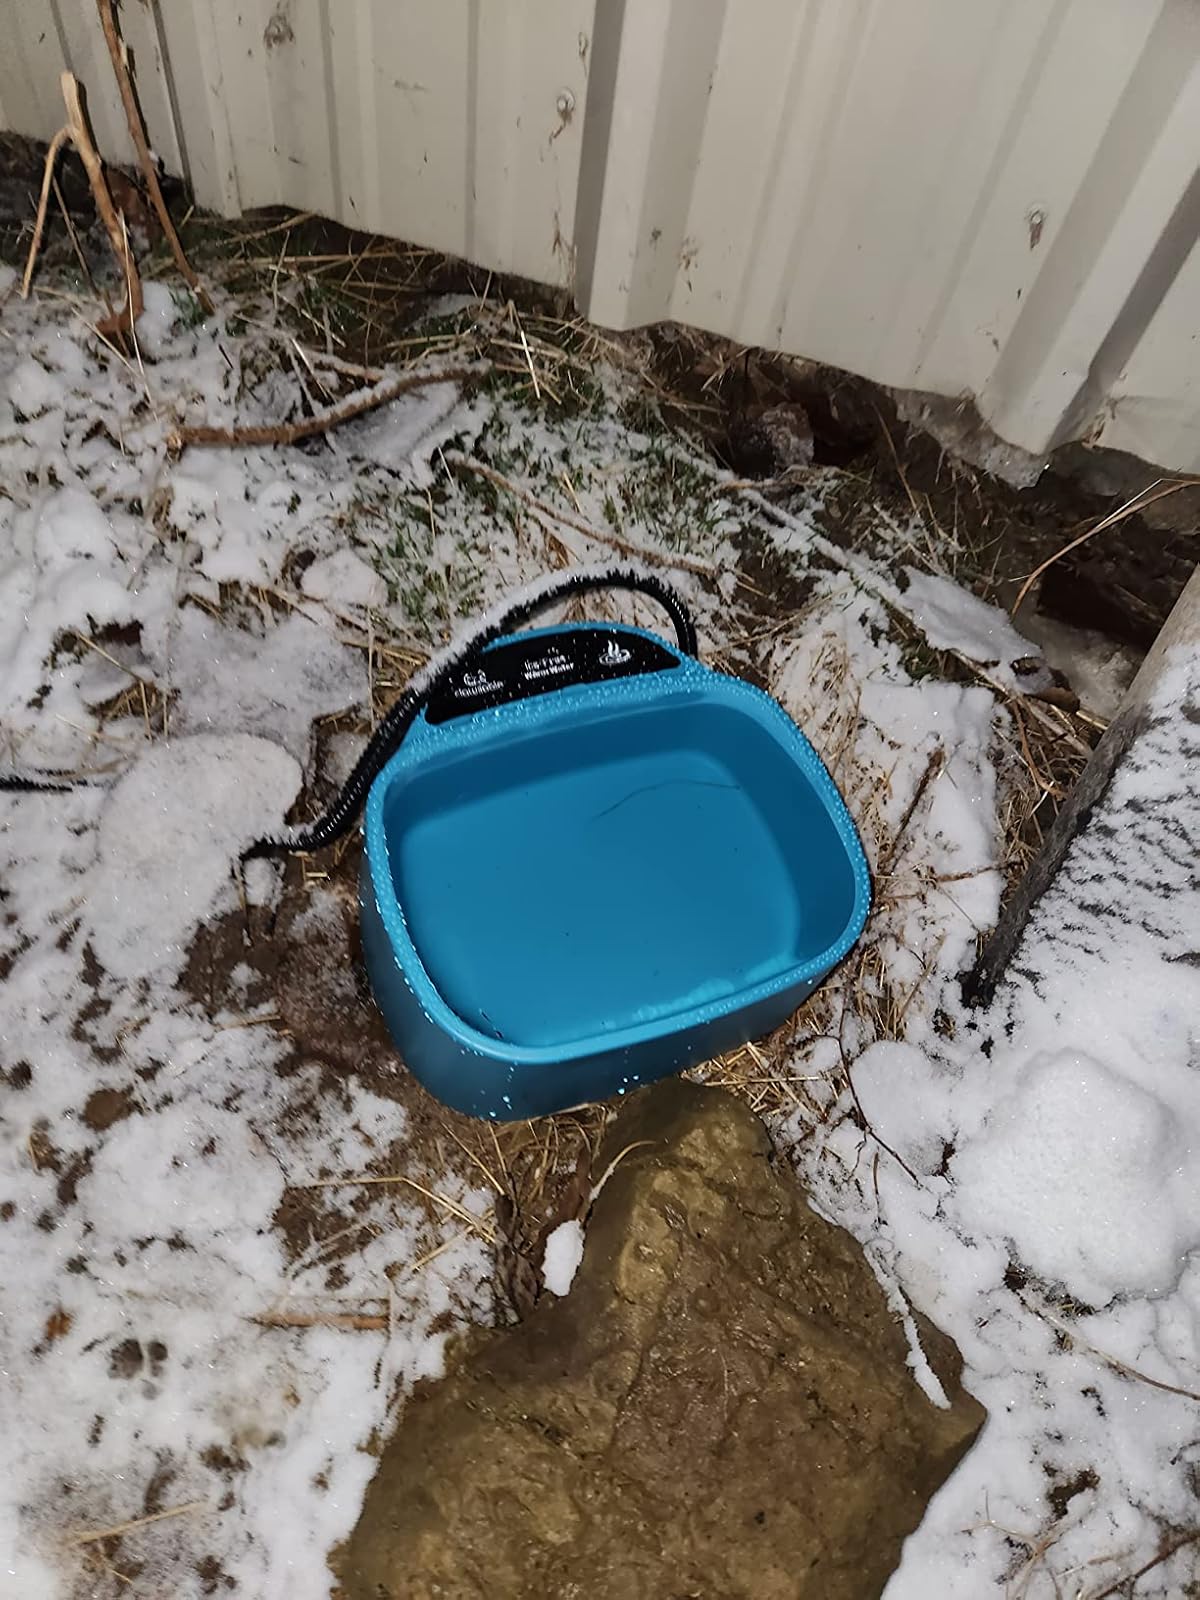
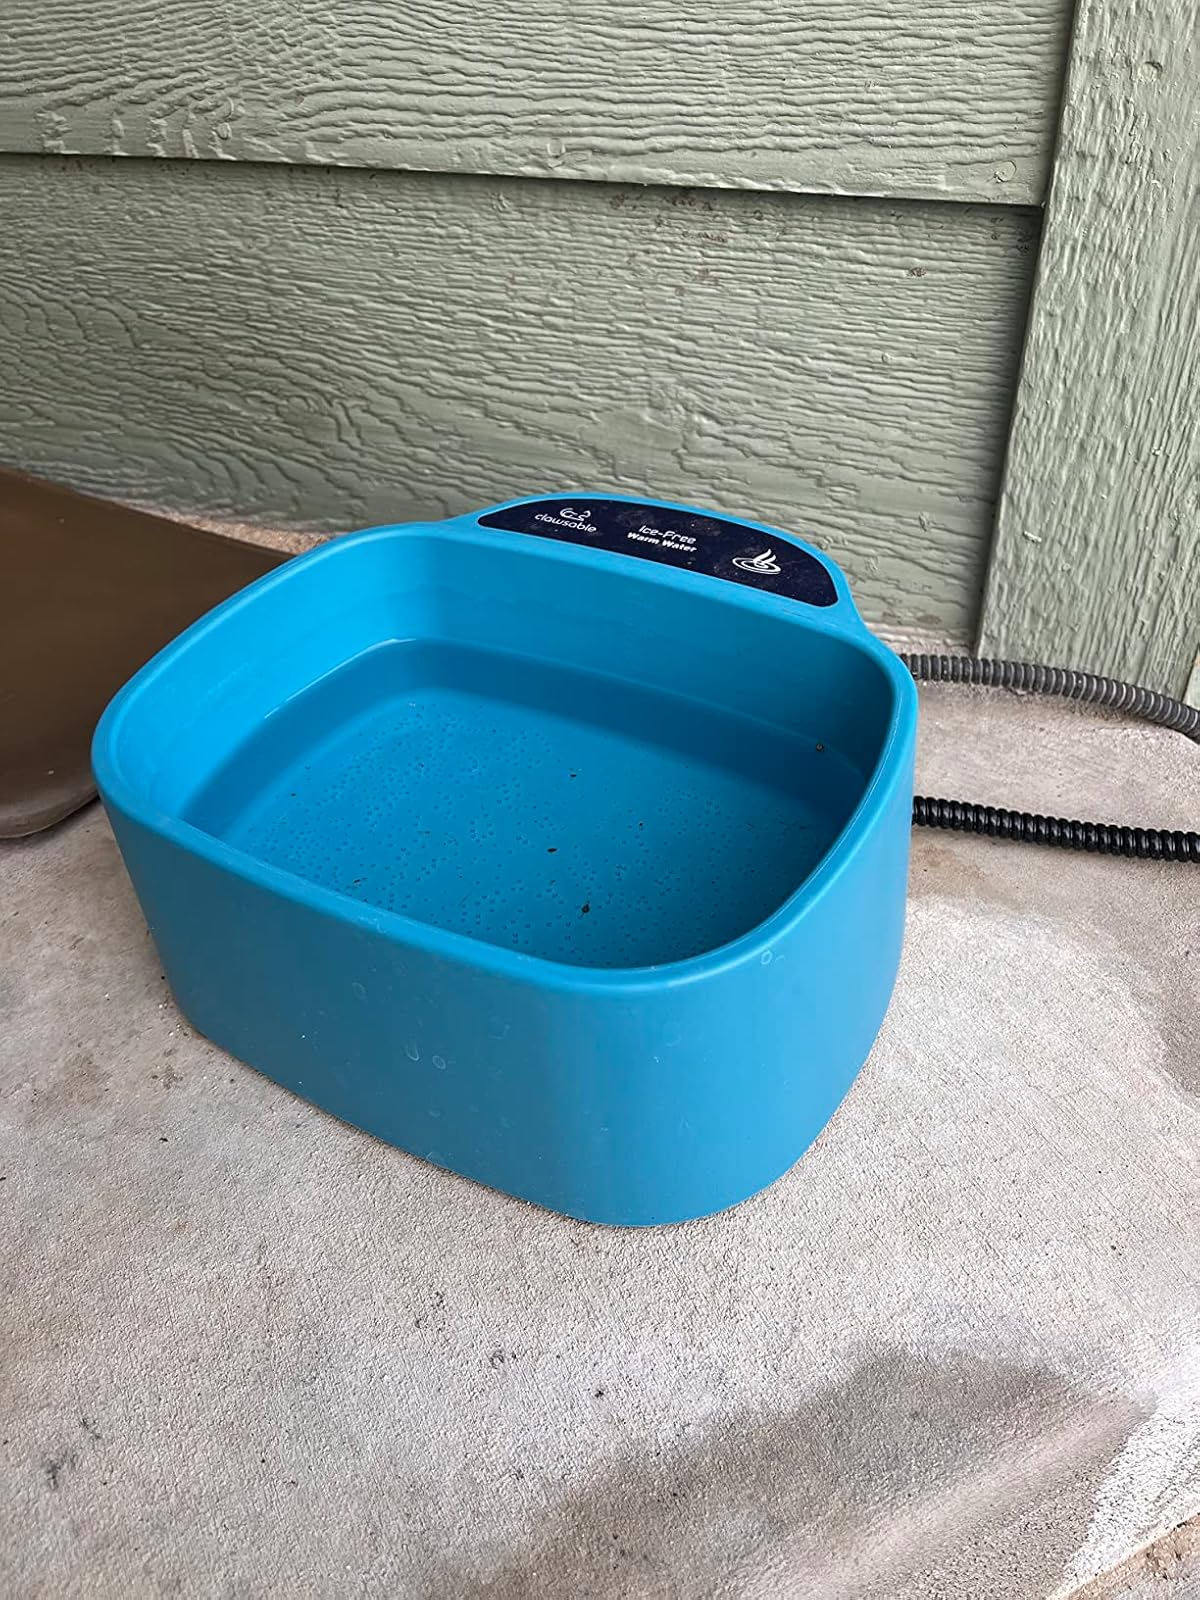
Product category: items_bowl
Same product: yes